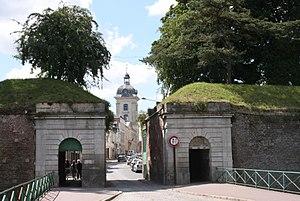
Le Quesnoy, département du Nord (France). Porte Fauroeulx (1887)
L'enceinte du Quesnoy est un ancien ensemble de fortifications qui protégeait la ville du Quesnoy, dans le département du Nord, entre le Moyen Âge et le XXᵉ siècle.